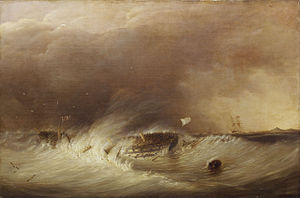
Texel / Historie
HMS Hero ødelagt ved Haak Sands nær Texel 25. december 1811
Texel er en kommune og en ø på 162 km² med en befolkning på 13.547 i provinsen Noord Holland i Holland. Det er den største og mest folkerige af de vestfrisiske øer i Vadehavet. Øen ligger nord for Den Helder, nordøst for Noorderhaaks, også kendt som "Razende Bol" og sydvest for Vlieland.